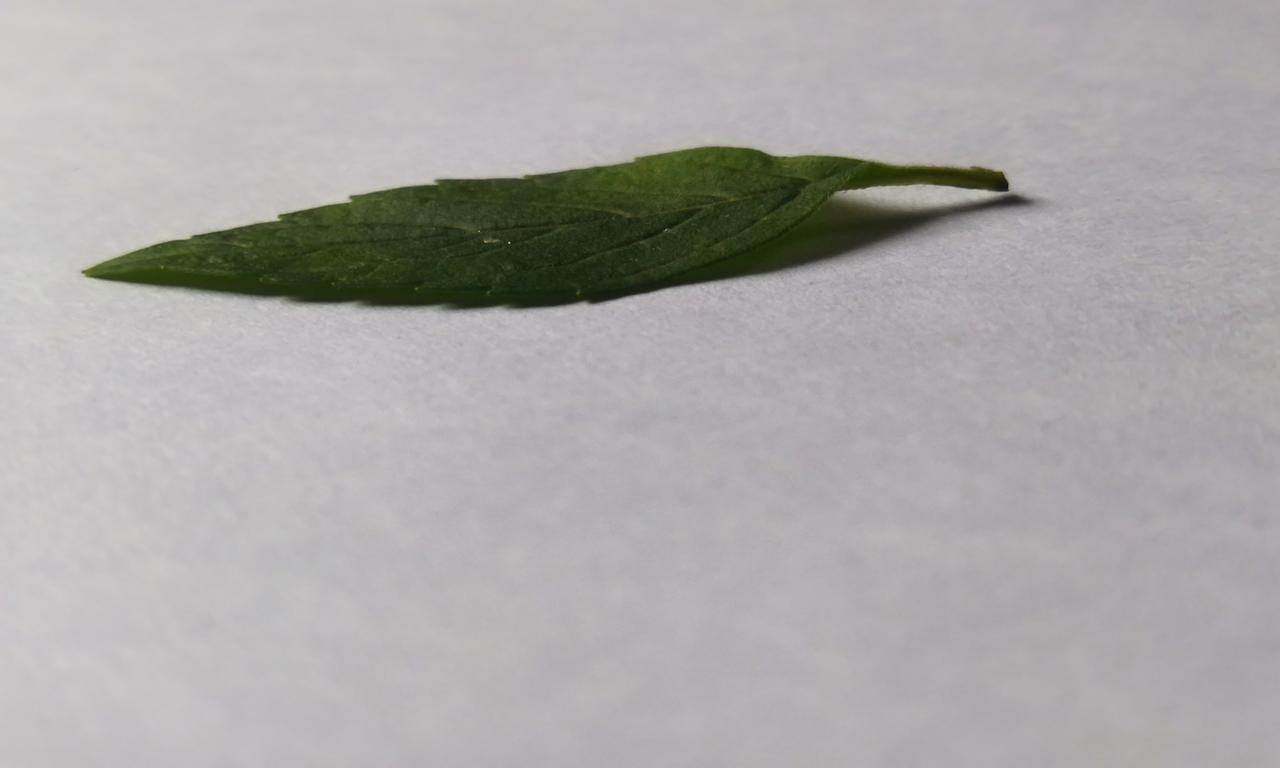
Label: Fresh